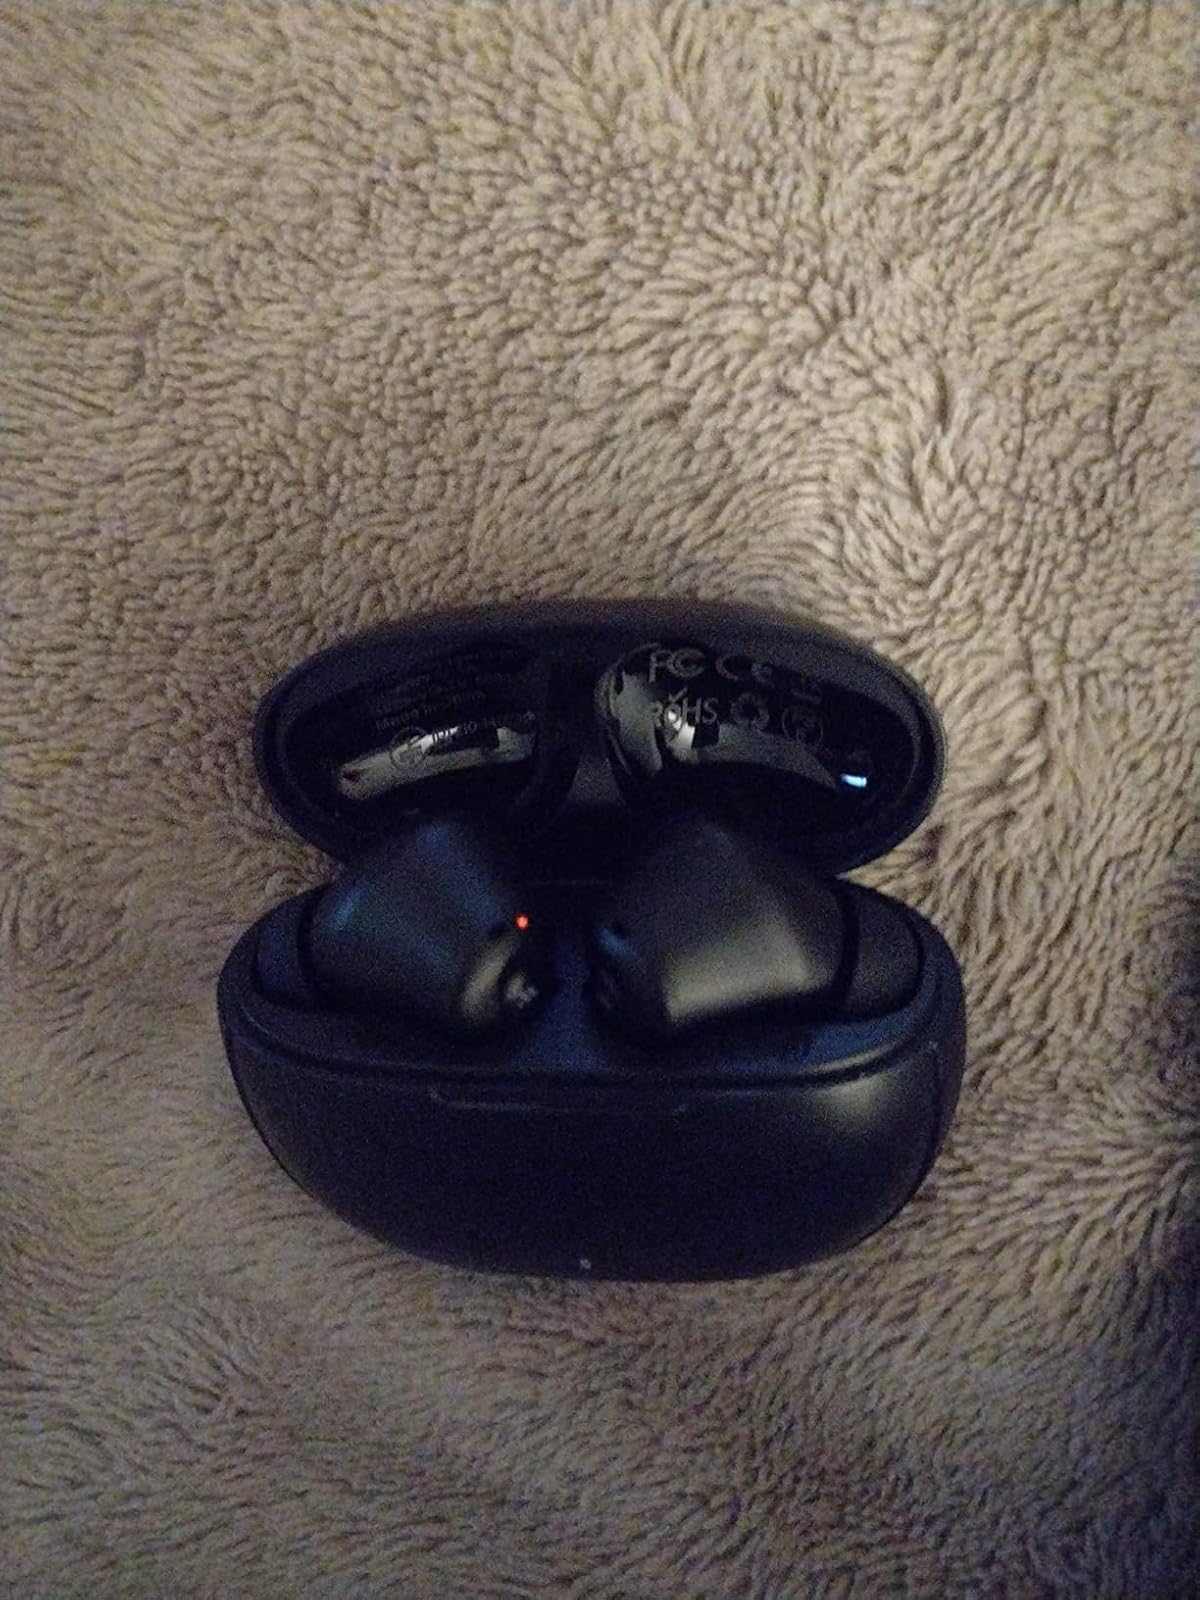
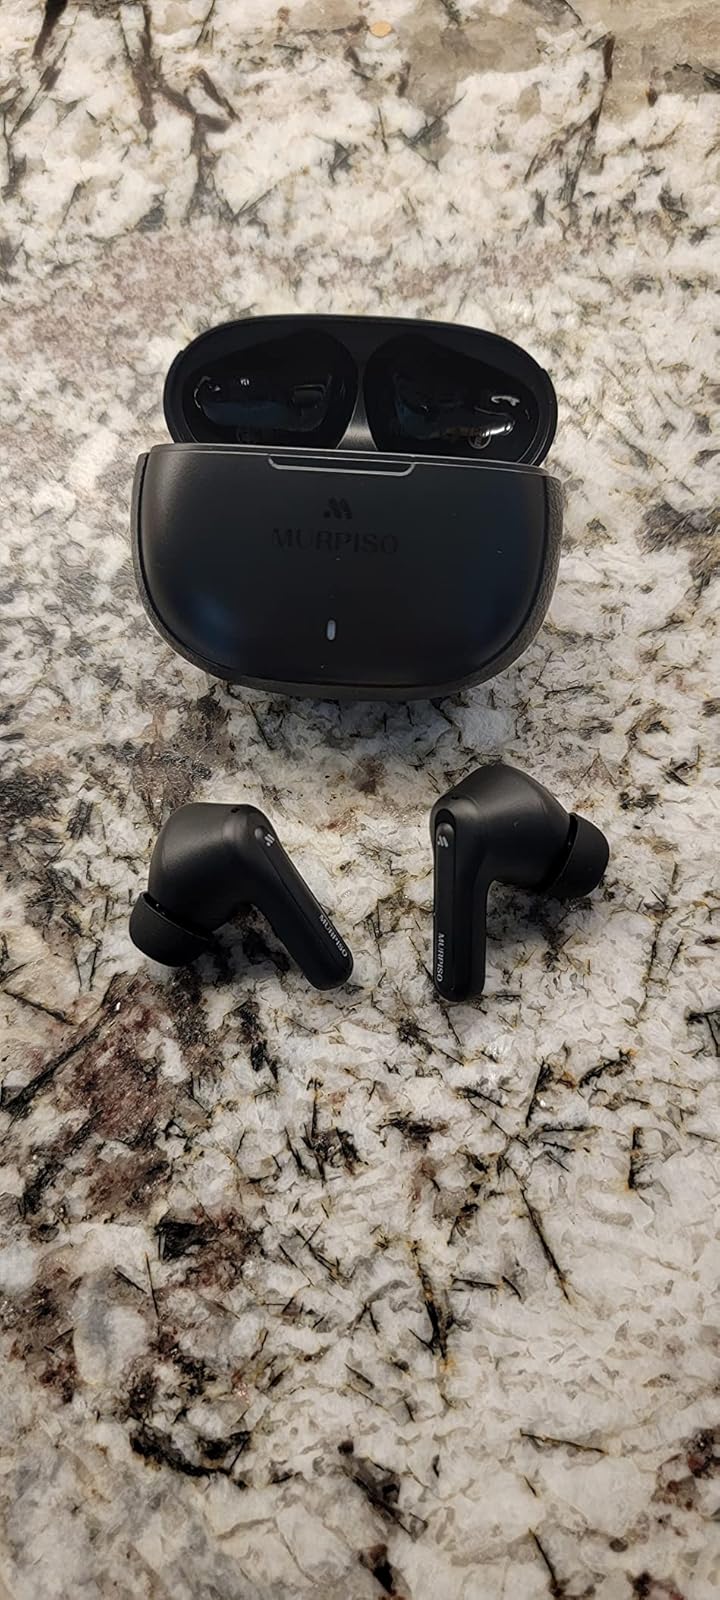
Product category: earbuds
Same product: yes